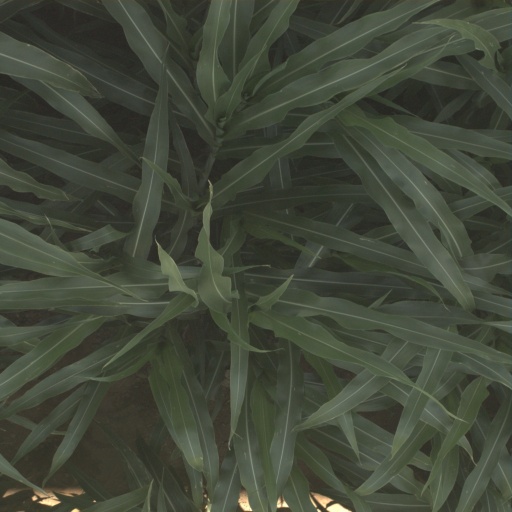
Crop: sorghum